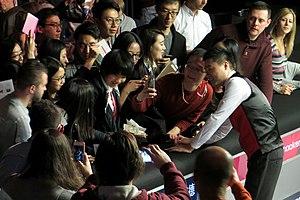
Ding Junhui est un joueur de snooker chinois, né le 1ᵉʳ avril 1987 à Yixing dans la province du Jiangsu, et aujourd'hui résident en Angleterre durant la saison de snooker. Il est de loin considéré comme le meilleur joueur asiatique de l'histoire du snooker et comme le précurseur du snooker en Asie.